Gara Medouar

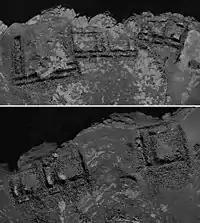
Aerial view of houses on the heights of Gara Medouar

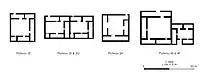
Sketches of some of the houses

Besides the walls and dams there are a number of other man-made structures, most of them on the plateaus and on the north or west side of steep peaks. Most of the 27 structures are spaced out from each other. Six of them are so ruined that their purpose cannot be established, though it is possible one of them was a musalla. Fifteen of the remaining buildings are quite similar (a uniformity or standardization that also signals a hierarchy and organization of spaces), and consist of a central, open space surrounded by separate rooms that open to the central space but not each other. Without archeological digs, the purpose of these buildings cannot be established. Their organization, with a central space that dominates the other, surrounding rooms and is the only space in the structure that opens to the outside, resembles medieval Islamic architecture of both rural and urban areas. A tentative assessment is that most of the buildings on the plateaus were houses, built during a short space of time, possibly a large governmental campaign.